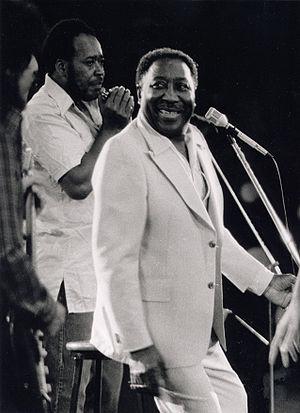
McKinley Morganfield, plus connu sous le nom de Muddy Waters, est un musicien américain de blues. Il est l'une des figures historiques du Chicago blues.
Le Chicago blues est une forme de blues qui s'est développée à Chicago dans l'Illinois par l'ajout d'instruments comme la guitare électrique, la guitare basse, la batterie, le piano, voire des cuivres, à la base classique du Delta blues, à savoir guitare acoustique et harmonica. C'est cette structure orchestrale qui sera plus tard à la base de l'orchestre de rock.